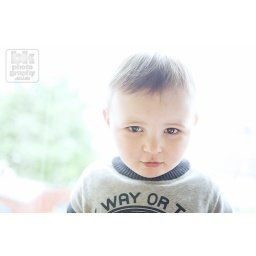
Jackie boy sitting at the window in our bedroom.